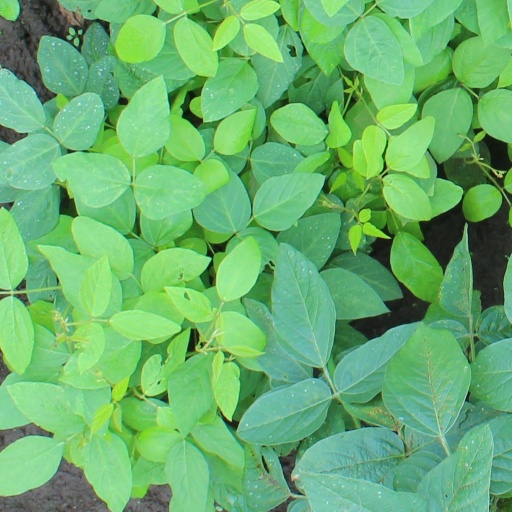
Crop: soybean